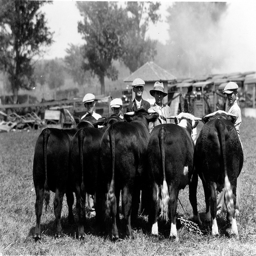
A black and white photo of men standing in front of cows.
a group of men stand in front of cattle on a ranch
A group of men standing next to a herd of cattle.
Old time photo of men with cattle in a pasture.
Men in hats stand in front of cows on the grass